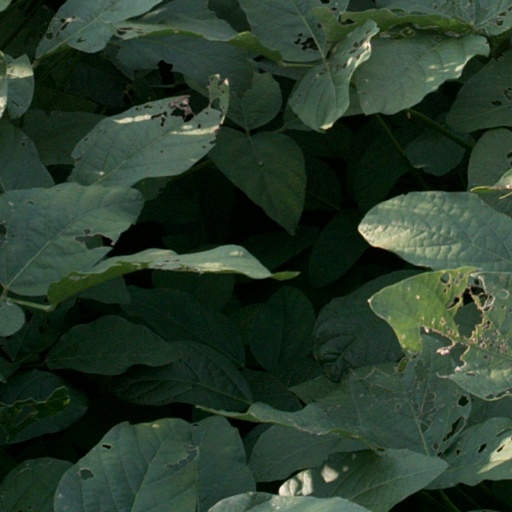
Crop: soybean